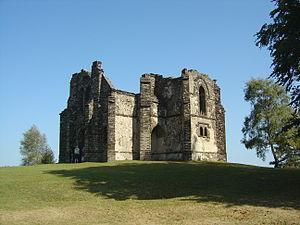
Chapelle du Mont Gargan édifiée entre 1868 et 1871
Sussac est une commune française située dans le département de la Haute-Vienne en région Nouvelle-Aquitaine.
Saint-Gilles-les-Forêts est une commune française située dans le département de la Haute-Vienne, en région Nouvelle-Aquitaine.
Le mont Gargan est un sommet du Massif central, en bordure ouest du plateau de Millevaches, entre Saint-Gilles-les-Forêts et Sussac. Il est situé dans le parc naturel régional de Millevaches en Limousin. Son nom occitan est puèg Gerjant.